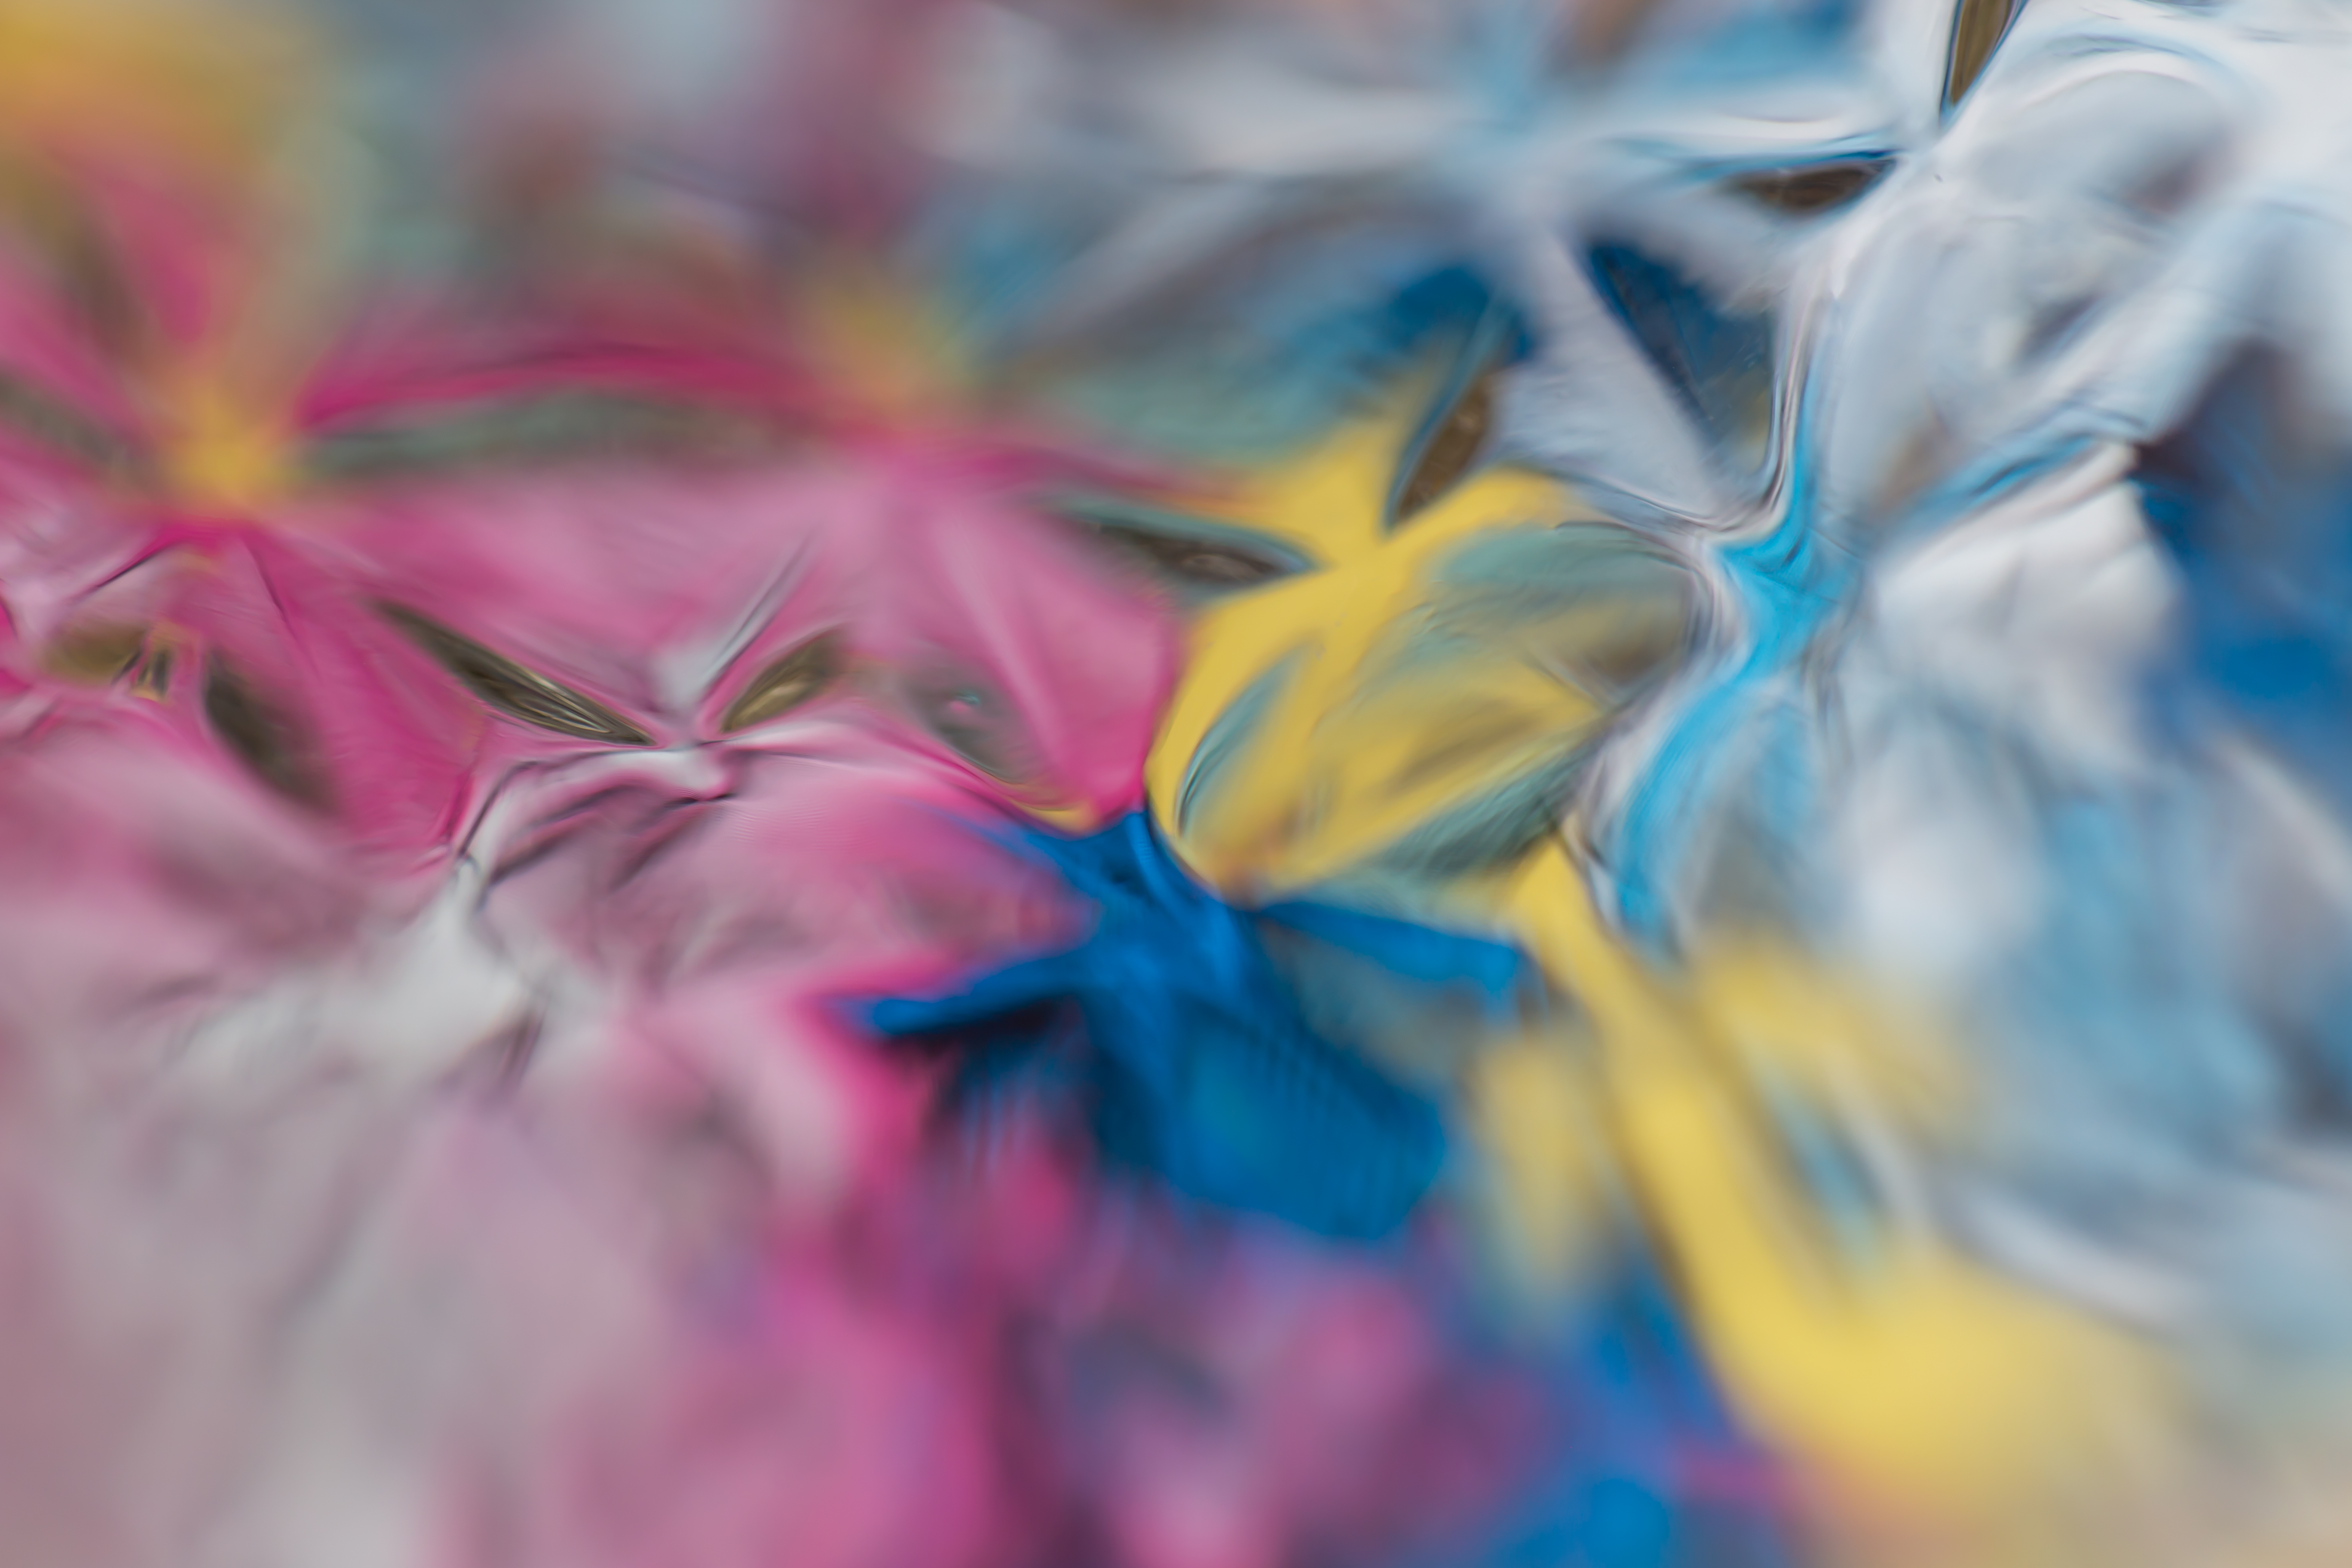
Colorfulness, petal, Tints and shades, pattern, electric blue, symmetry, art, event, magenta, flowering plant, annual plant, glass, visual arts, wildflower, automotive wheel system, macro photography, sweetness, grass, confectionery, fashion accessory, painting